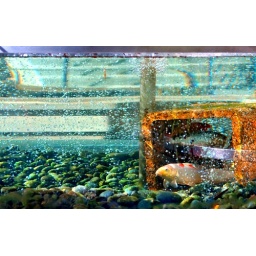
life in the glass bowl